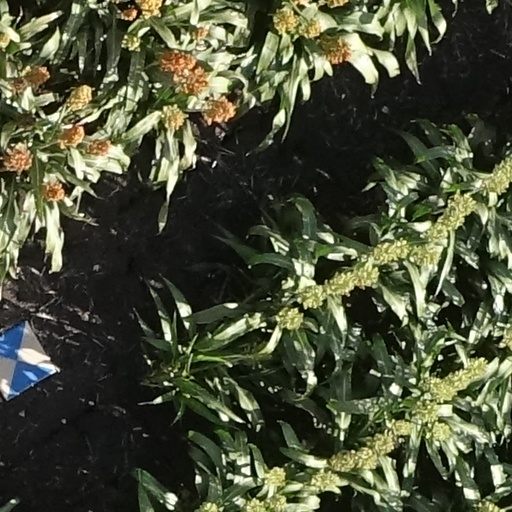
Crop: sorghum